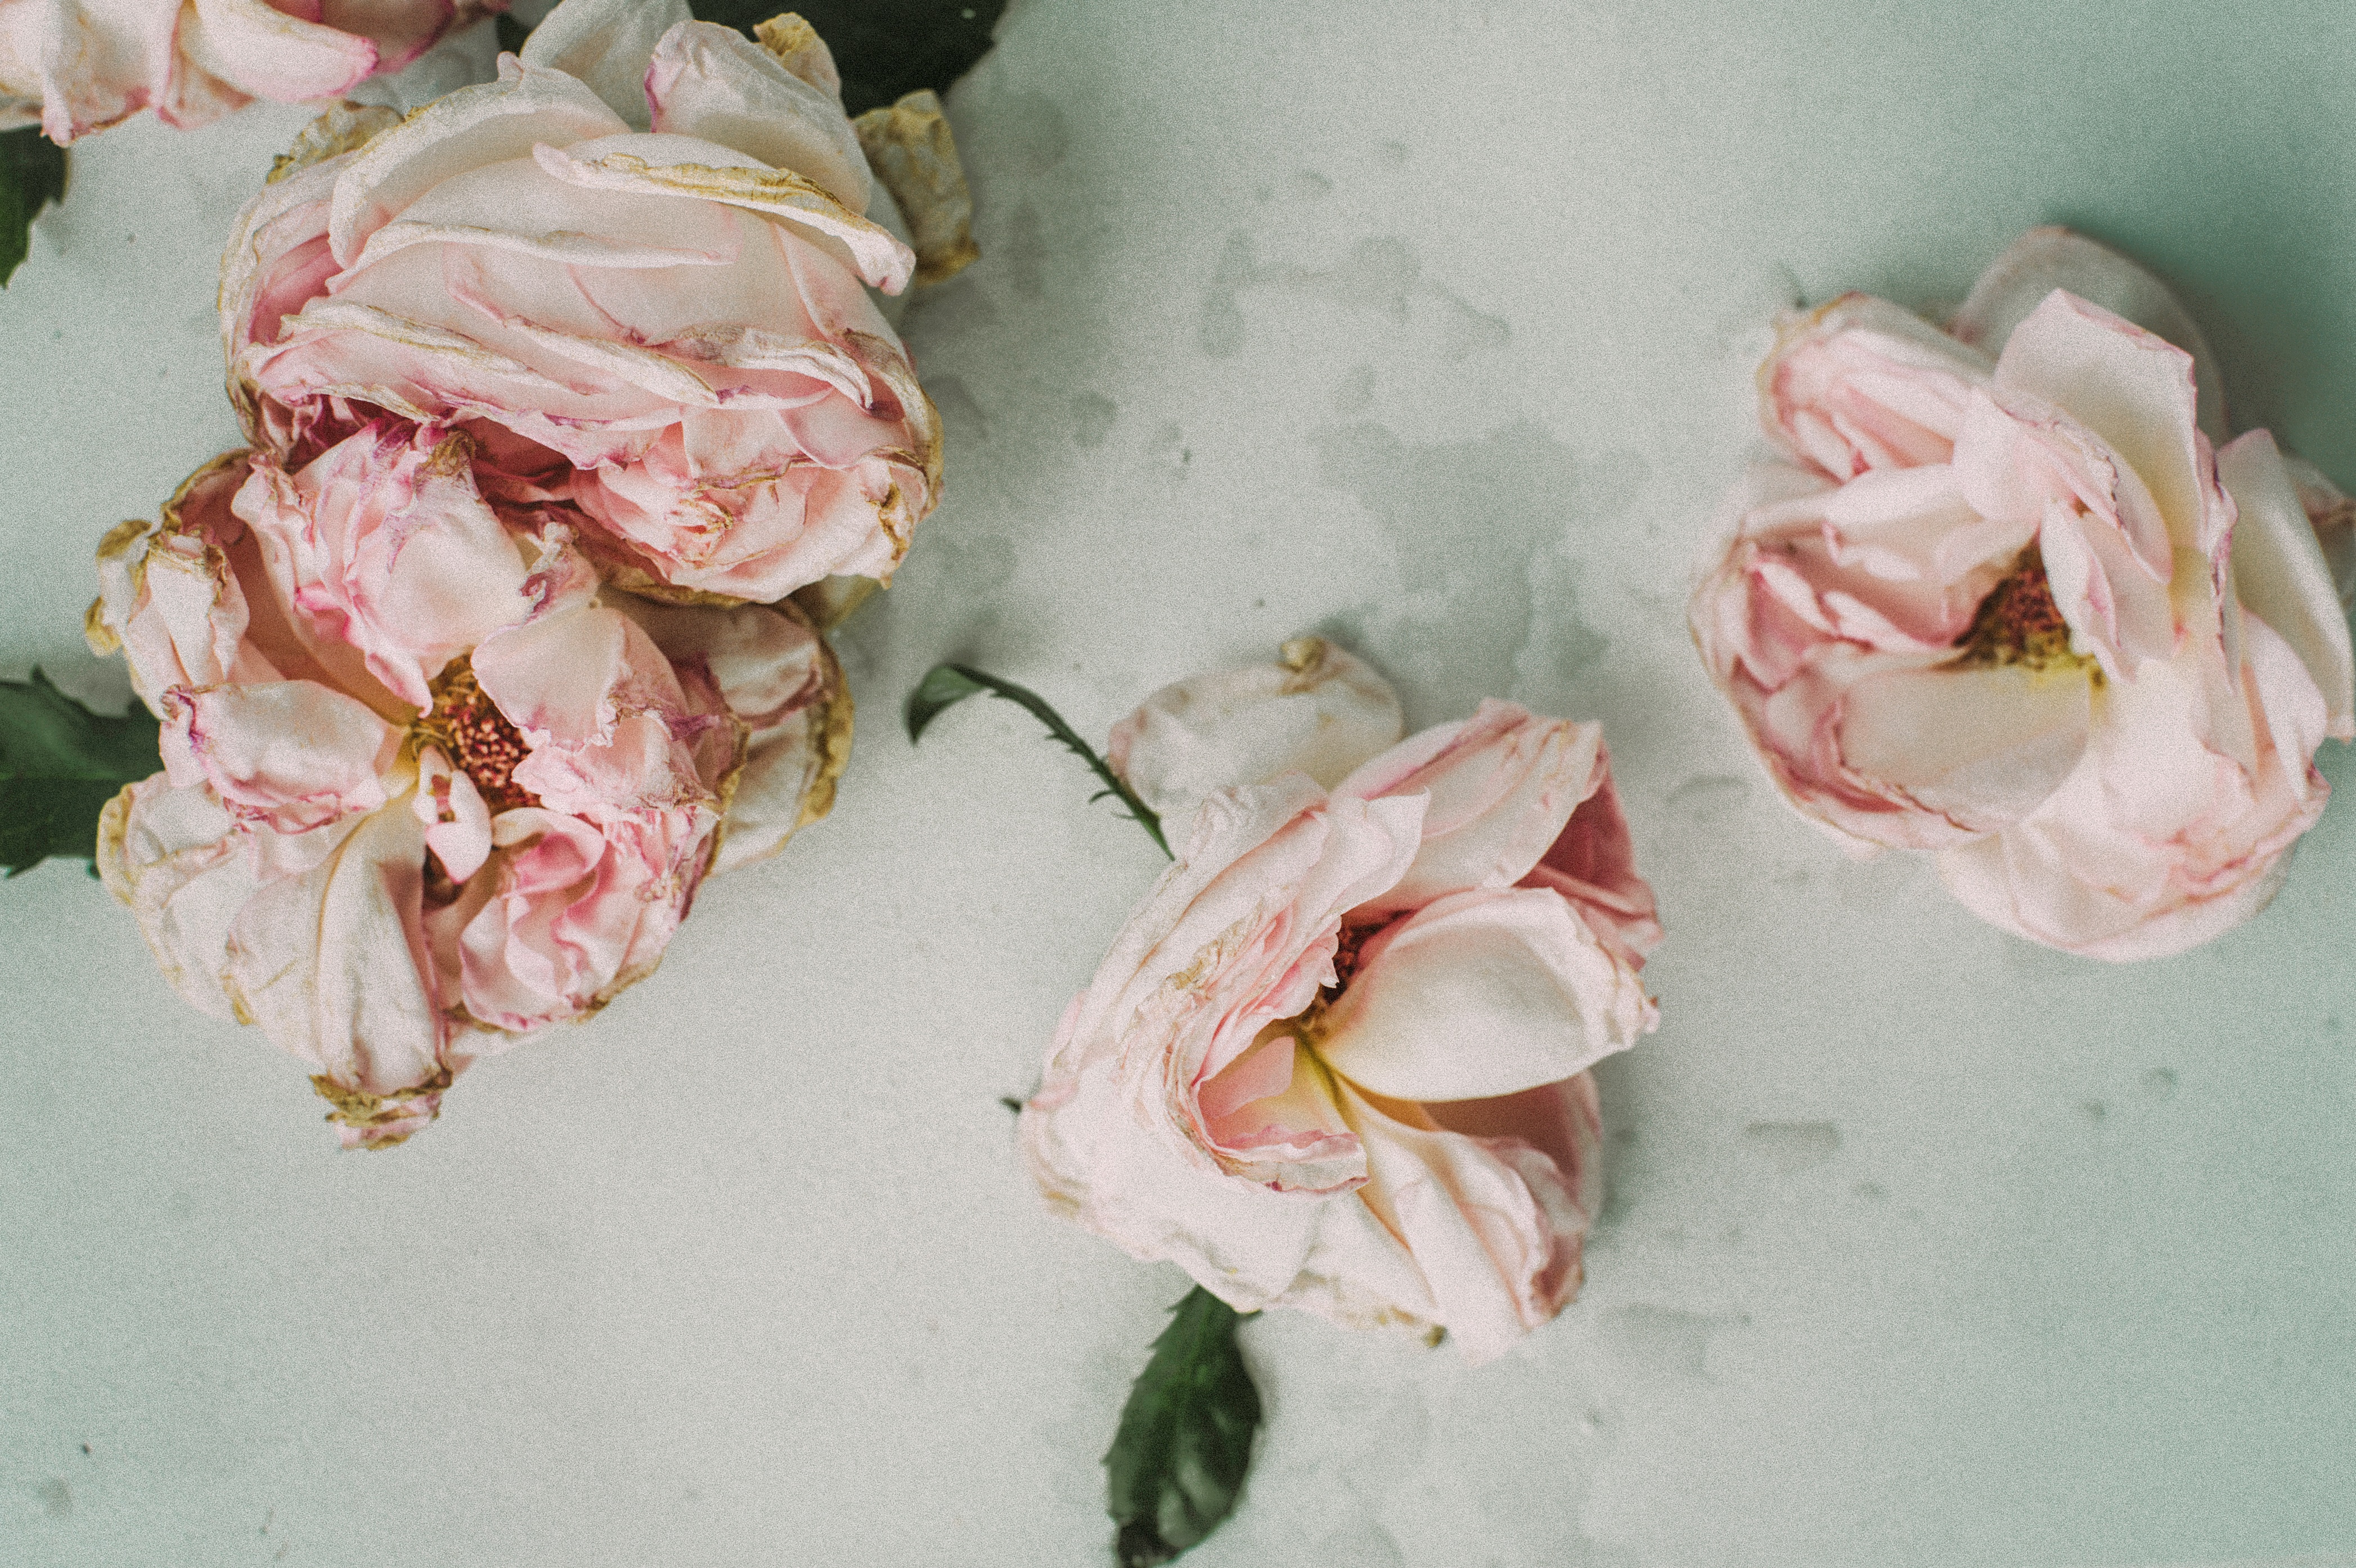
blossom, plant, flower, petal, rose, pink, dying flower, floristry, peony, flowering plant, garden roses, rose family, watercolor paint, flower bouquet, floral design, land plant, flower arranging